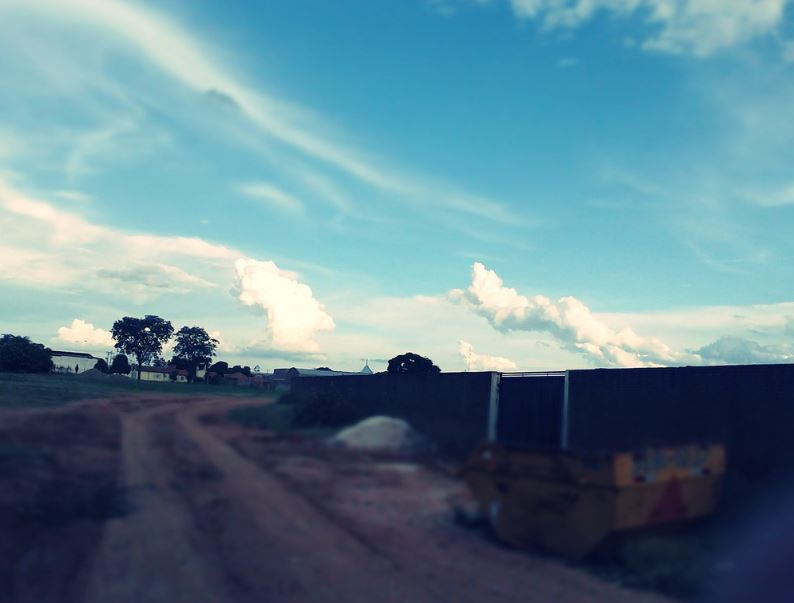
Fire: no
Smoke: no